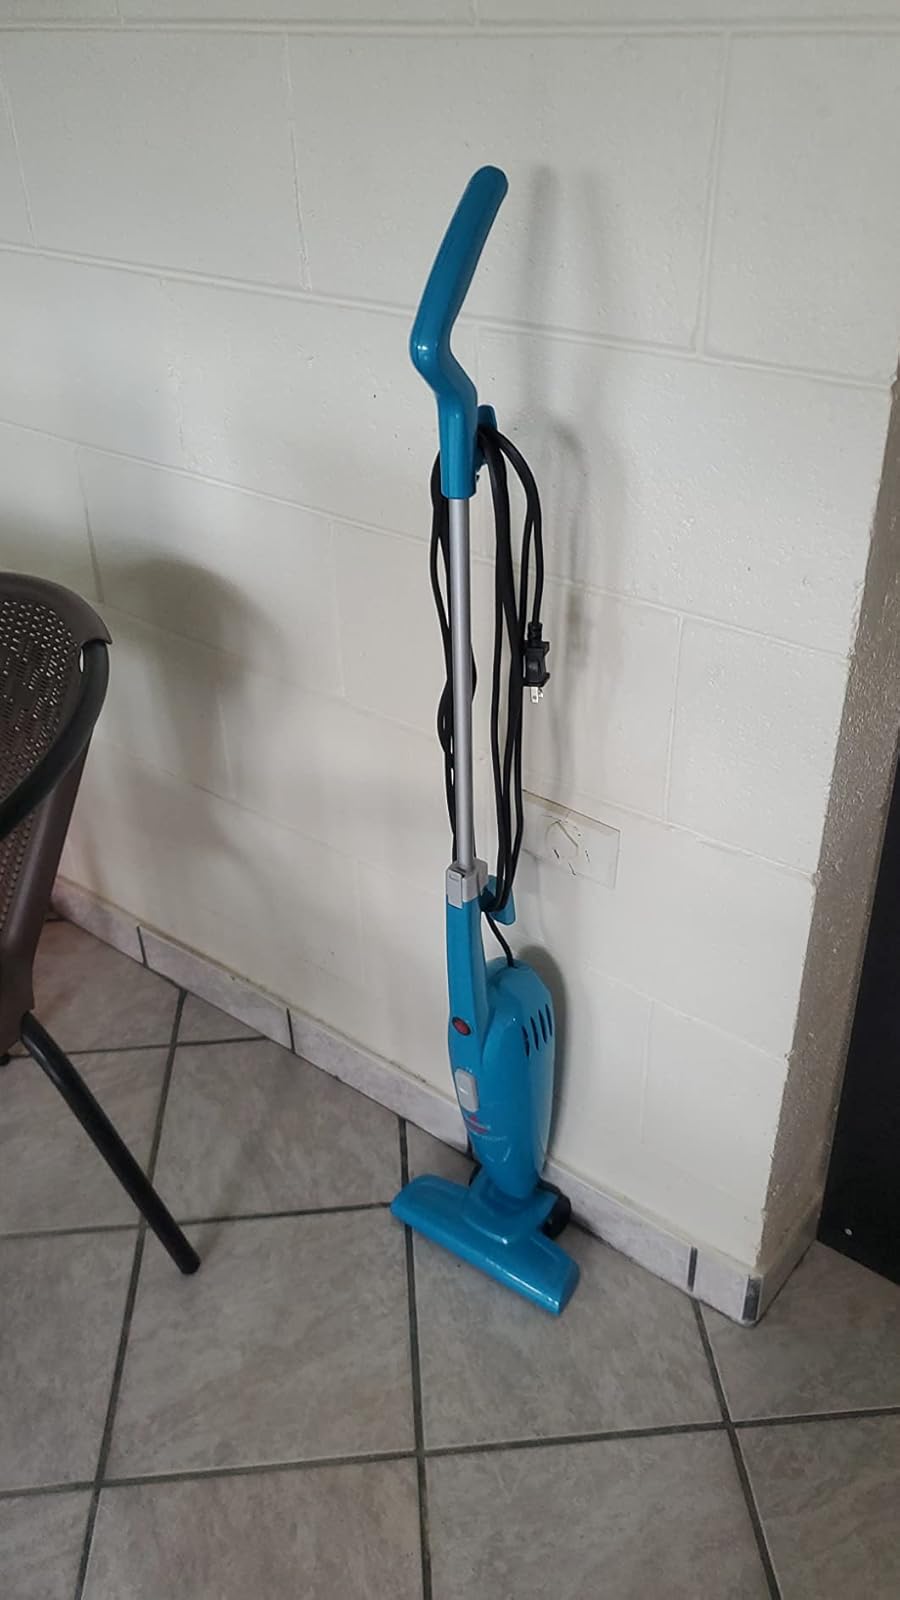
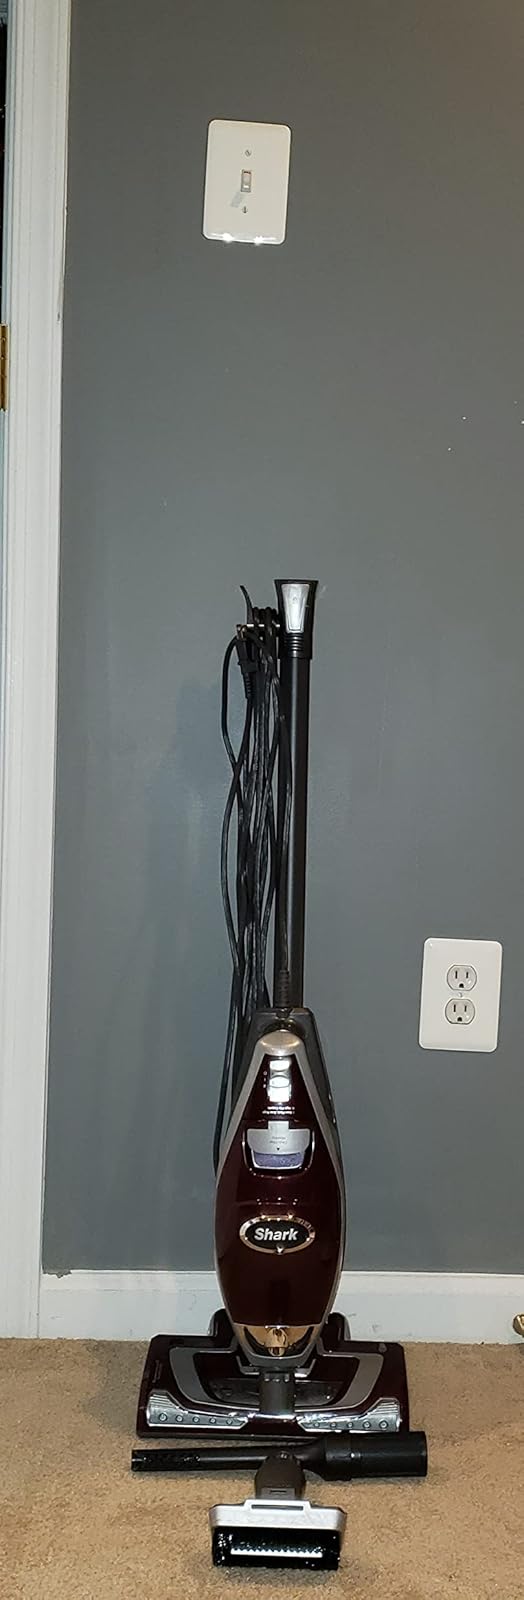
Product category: items_vacuum
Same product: no